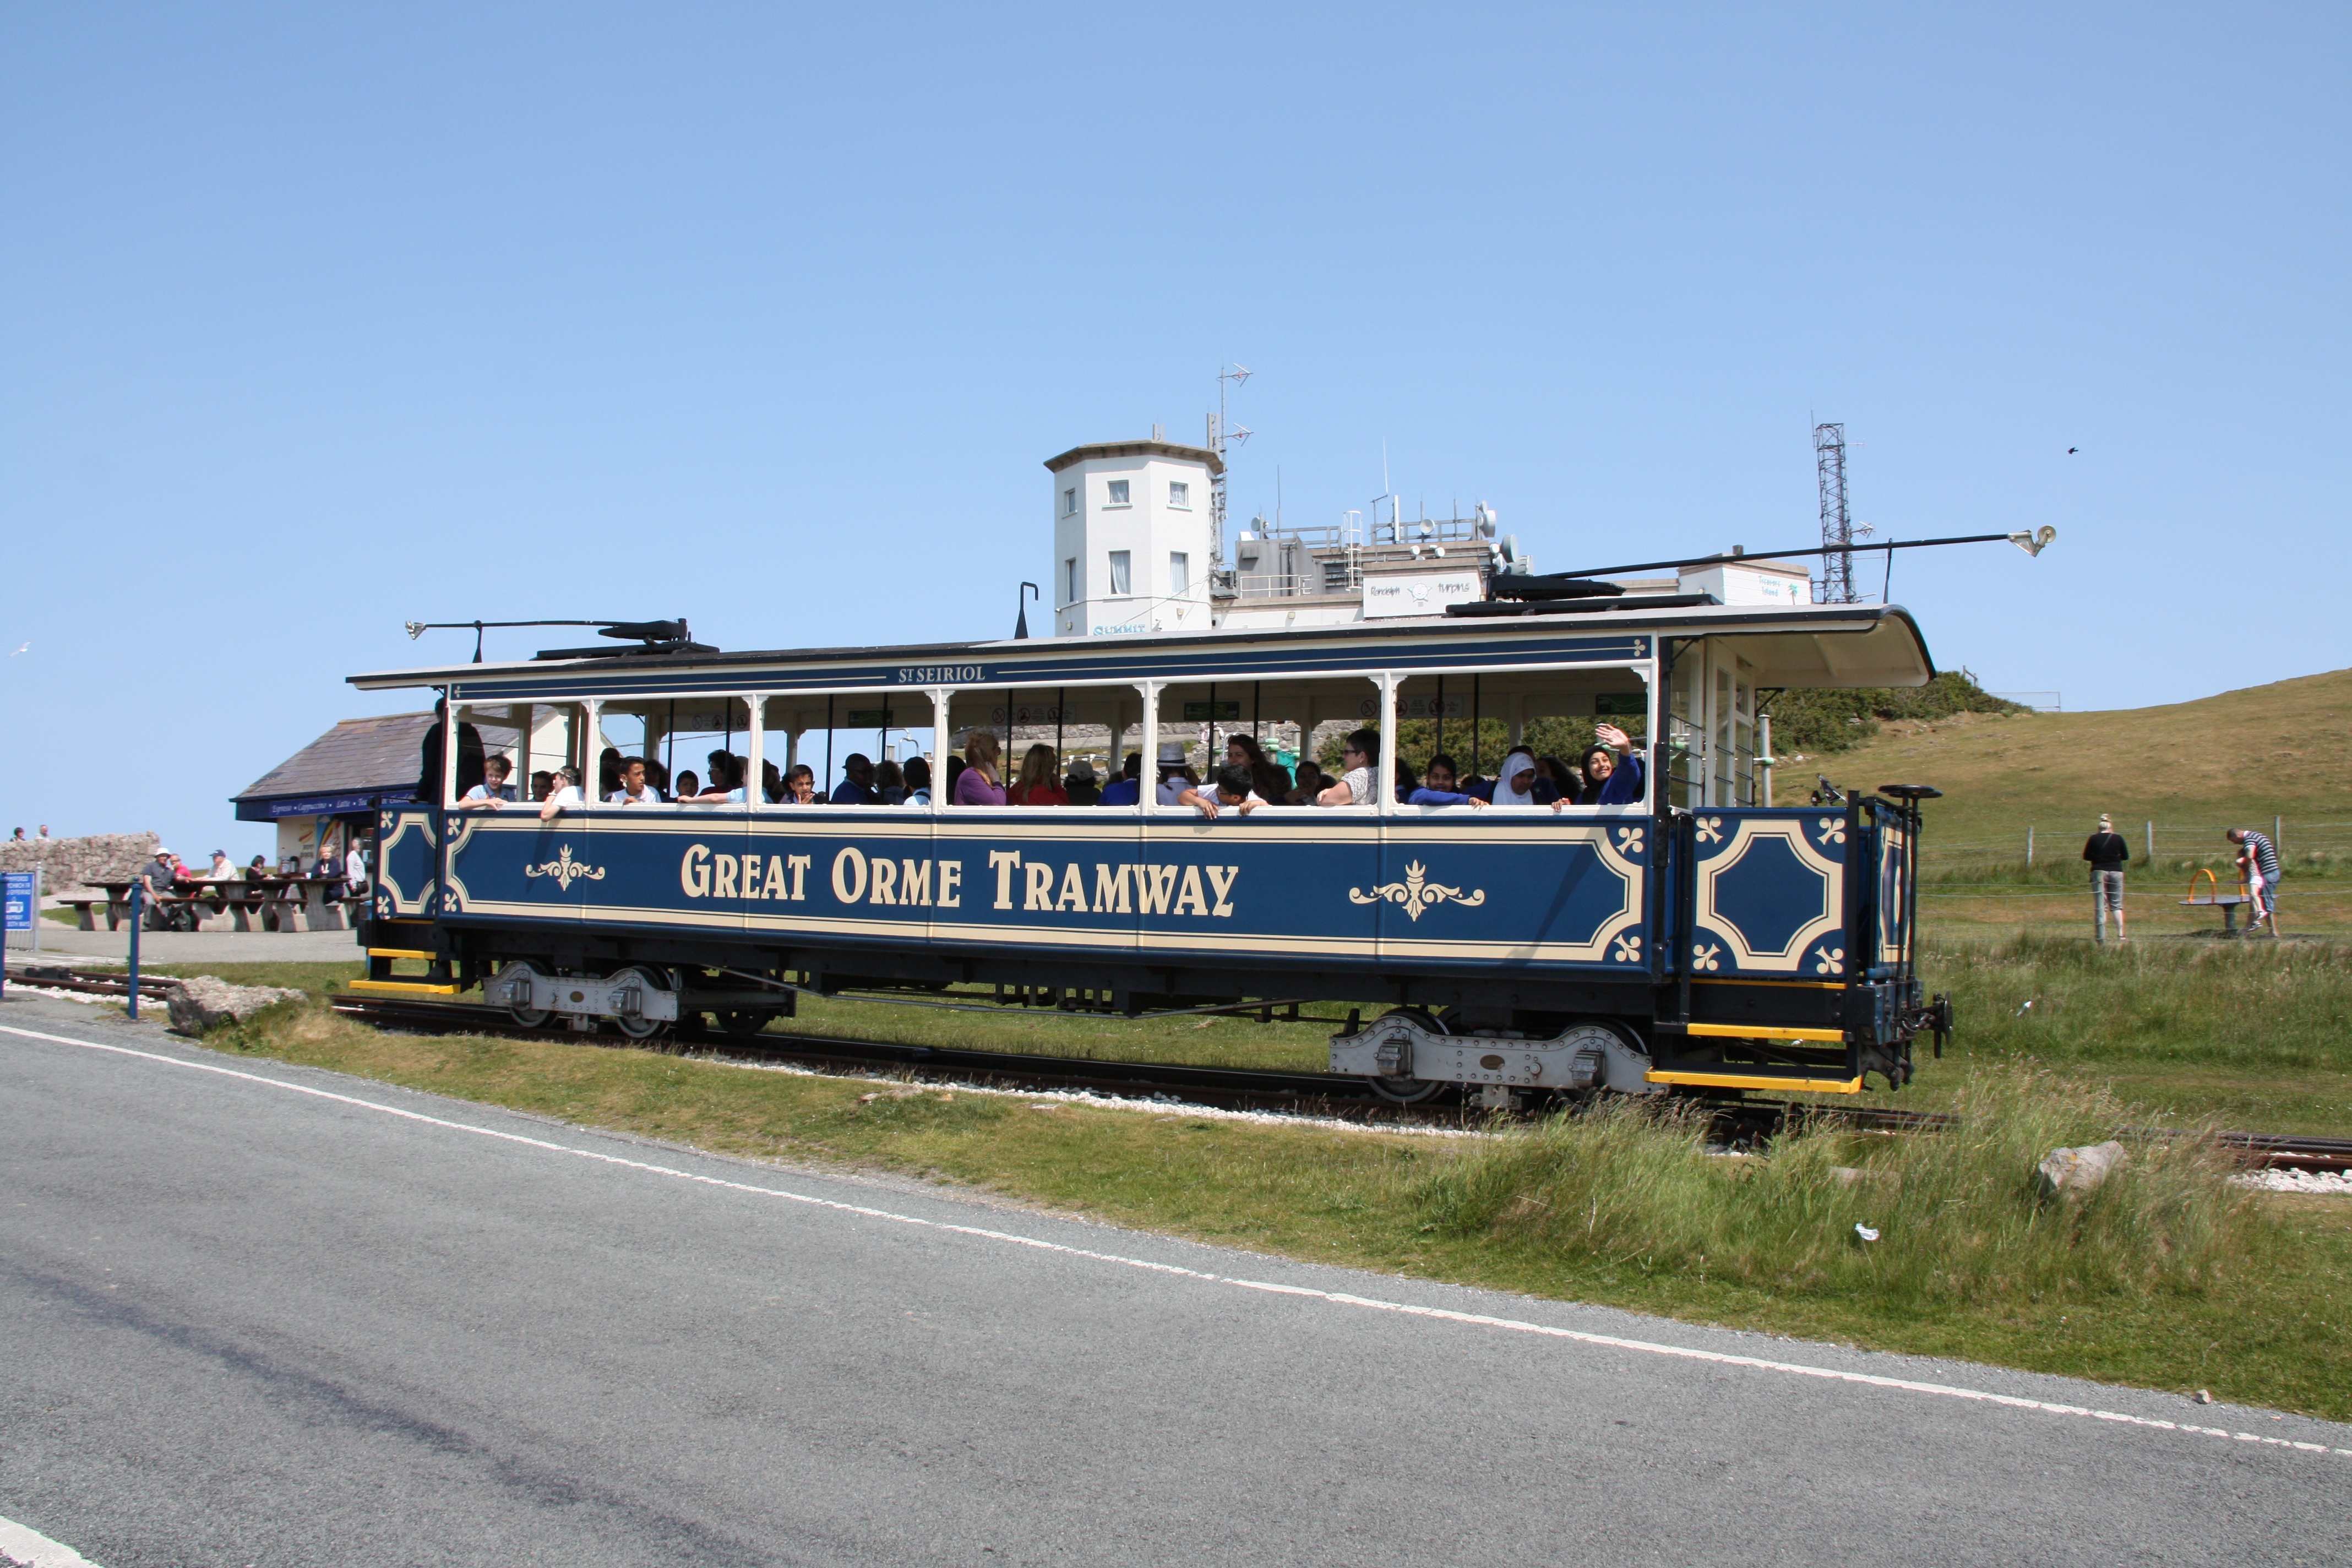
train, tourist, tram, transport, vehicle, public transport, wales, locomotive, passenger, rail transport, old tram, great orme, land vehicle, rolling stock, railroad car